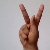
The image shows a hand gesture representing the letter 'K' in Indian Sign Language.